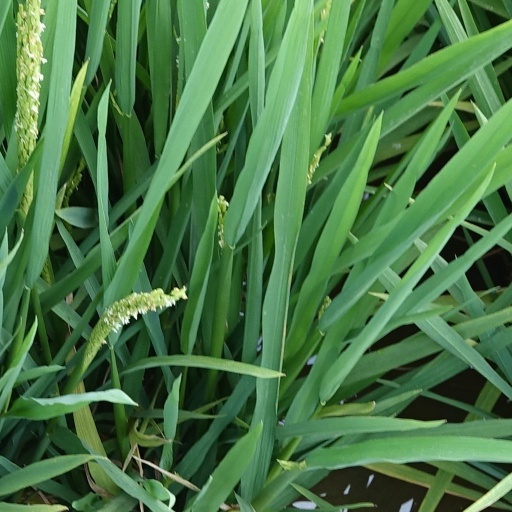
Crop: rice